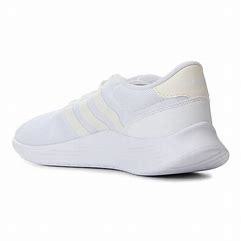
Brand: Adidas
Model: Lite Racer 2